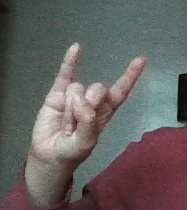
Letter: la